Jersey City, New Jersey

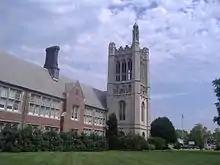
Hepburn Hall at New Jersey City University

Port Jersey is an intermodal freight transport facility that includes a container terminal located on the Upper New York Bay in the Port of New York and New Jersey. The municipal border of the cities of Jersey City and Bayonne runs along the long pier extending into the bay.